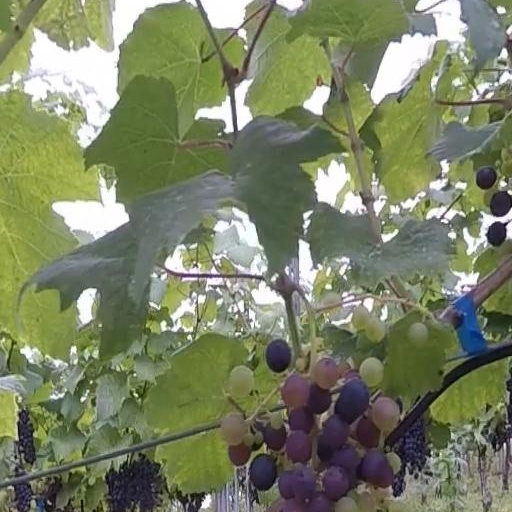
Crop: grape